Vale of Kent

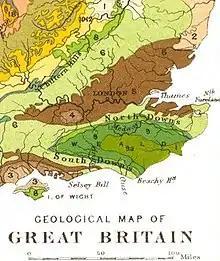
Geology of south-eastern England. The High Weald is in lime green (9a); the Low Weald, darker green (9). Chalk Downs, pale green (6)

The Weald is the eroded remains of a geological structure, an anticline, a dome of layered Lower Cretaceous rocks cut through by erosion to expose the layers as sandstone ridges and clay valleys. The oldest rocks exposed at the centre of the anticline are correlated with the Purbeck Beds of the Upper Jurassic. Above these, the Cretaceous rocks, include the Wealden Group of alternating sands and clays - the Ashdown Sand, Wadhurst Clay, Tunbridge Wells Sand (collectively known as the Hastings Beds) and the Weald Clay. The Wealden Group is overlain by the Lower Greensand and the Gault Formation, consisting of the Gault Clay and the Upper Greensand.